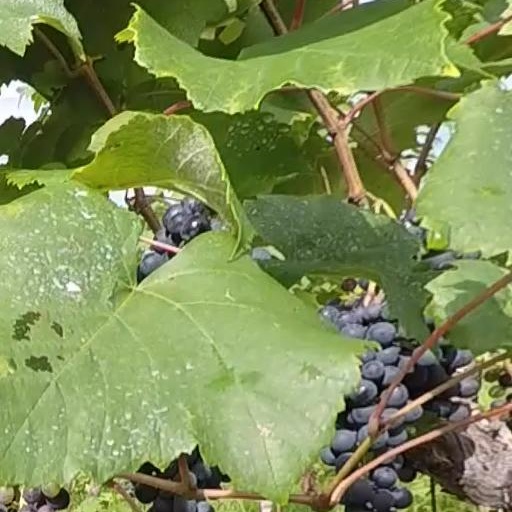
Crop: grape